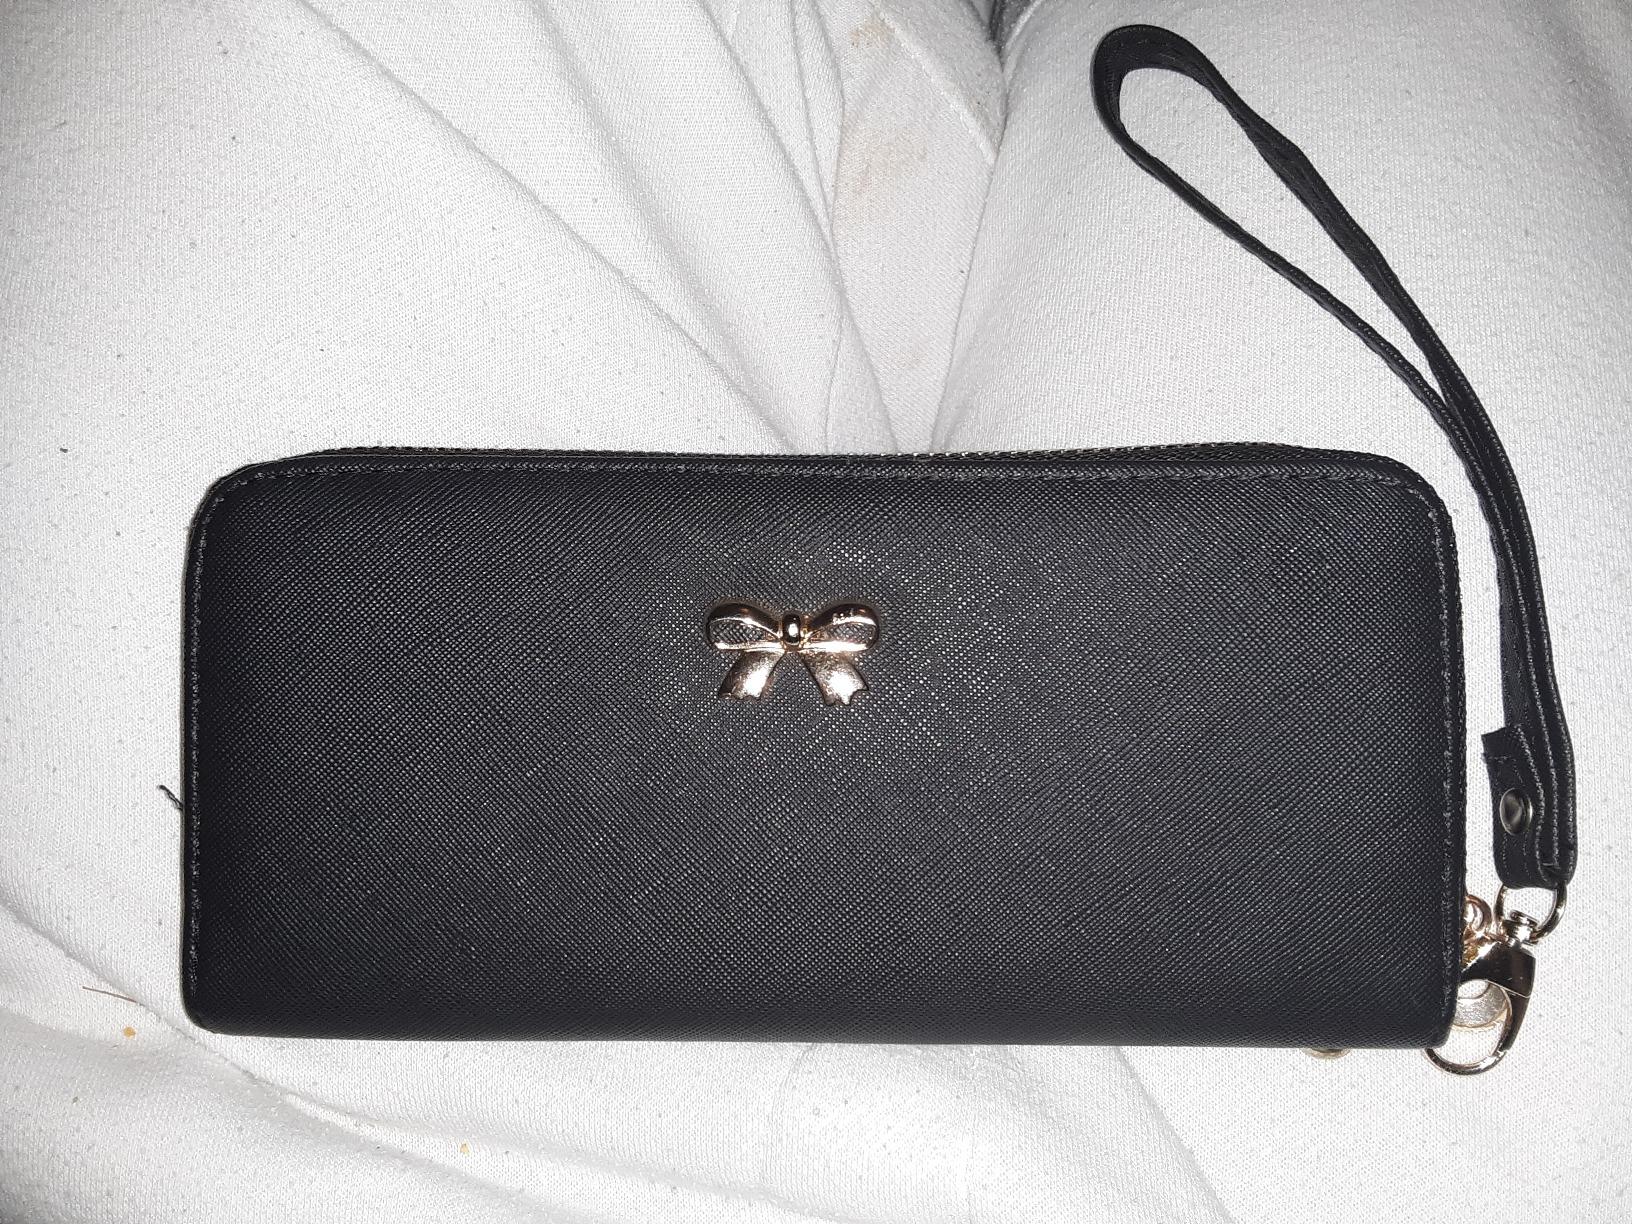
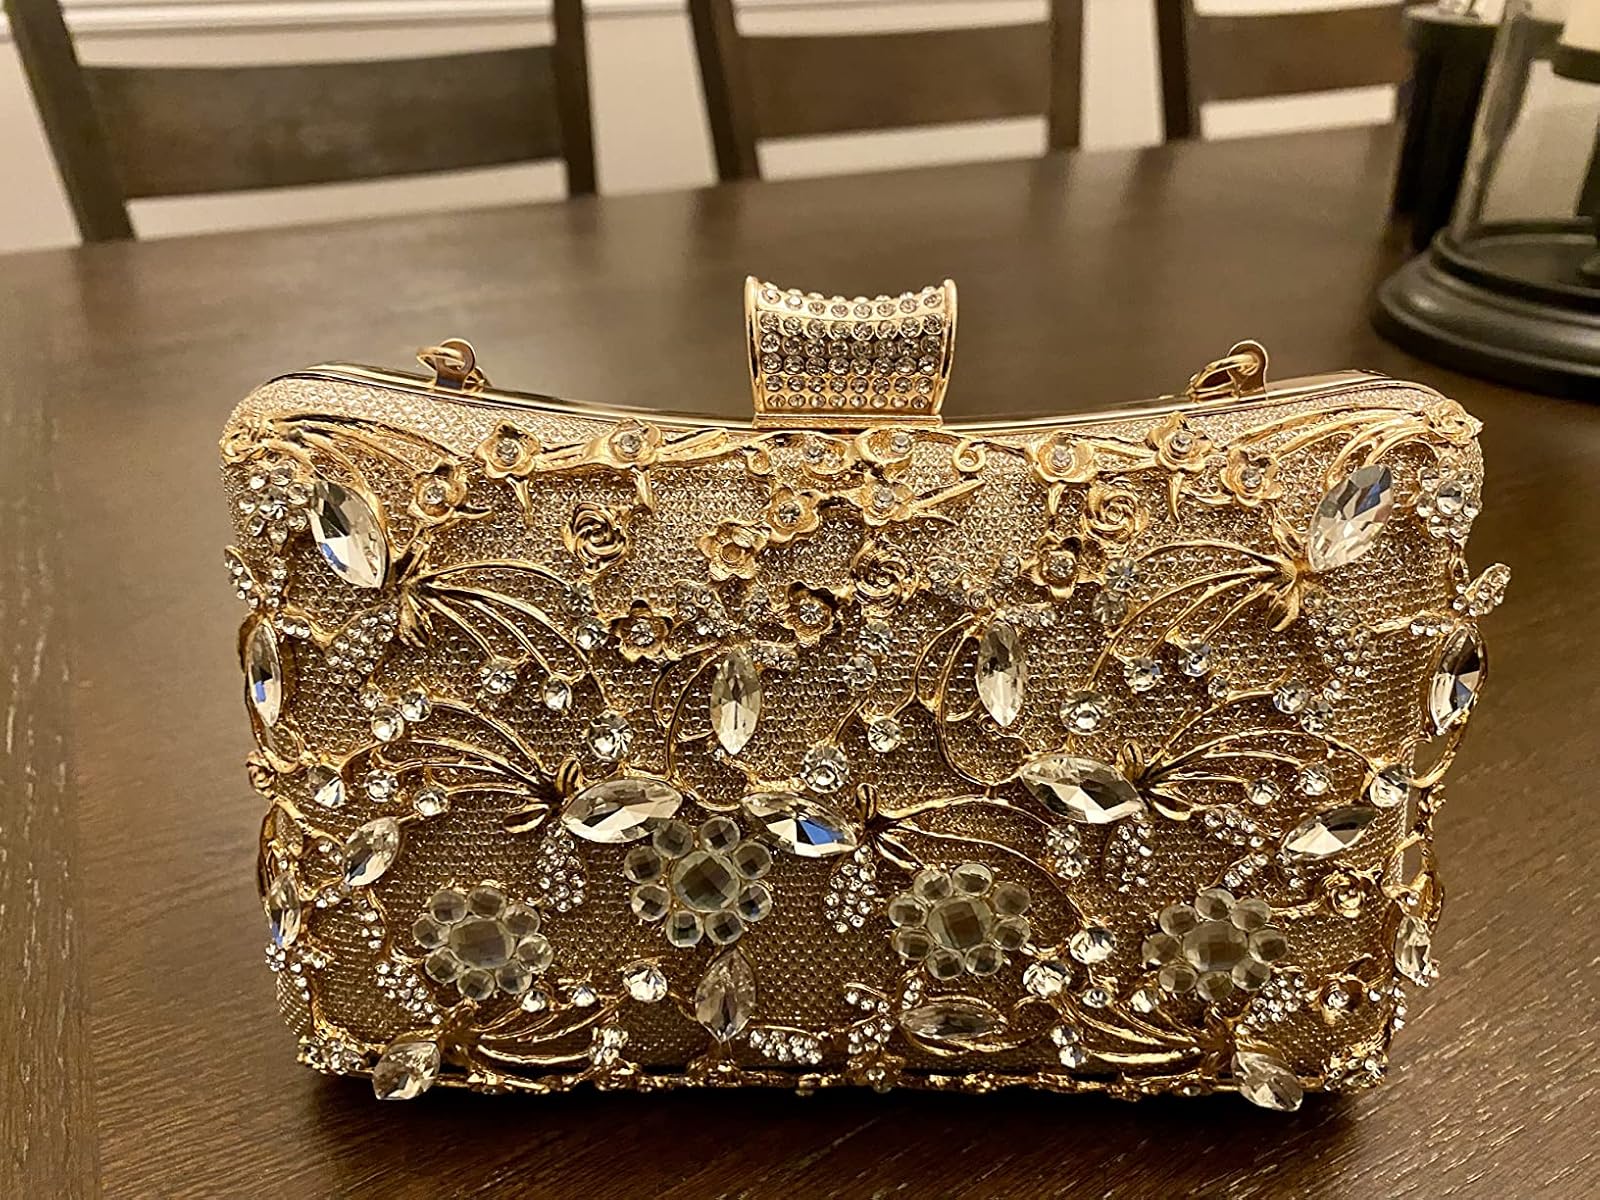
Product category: accessories_handbag
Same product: no